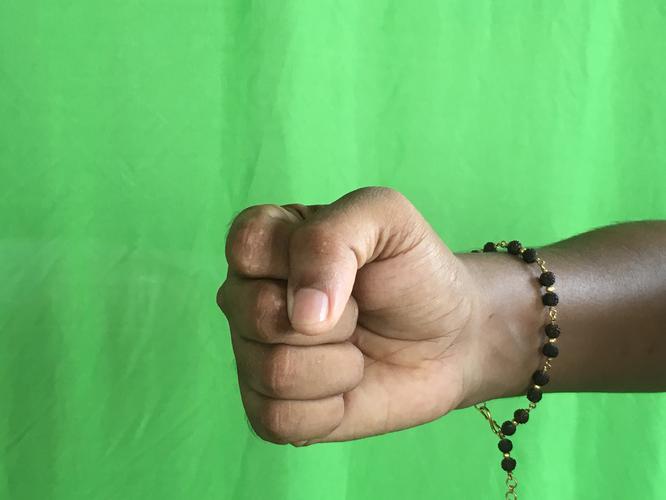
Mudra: Mushti
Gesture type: single_hand